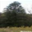
Label: oak_tree